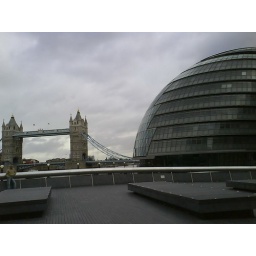
Tower bridge near a beautiful building